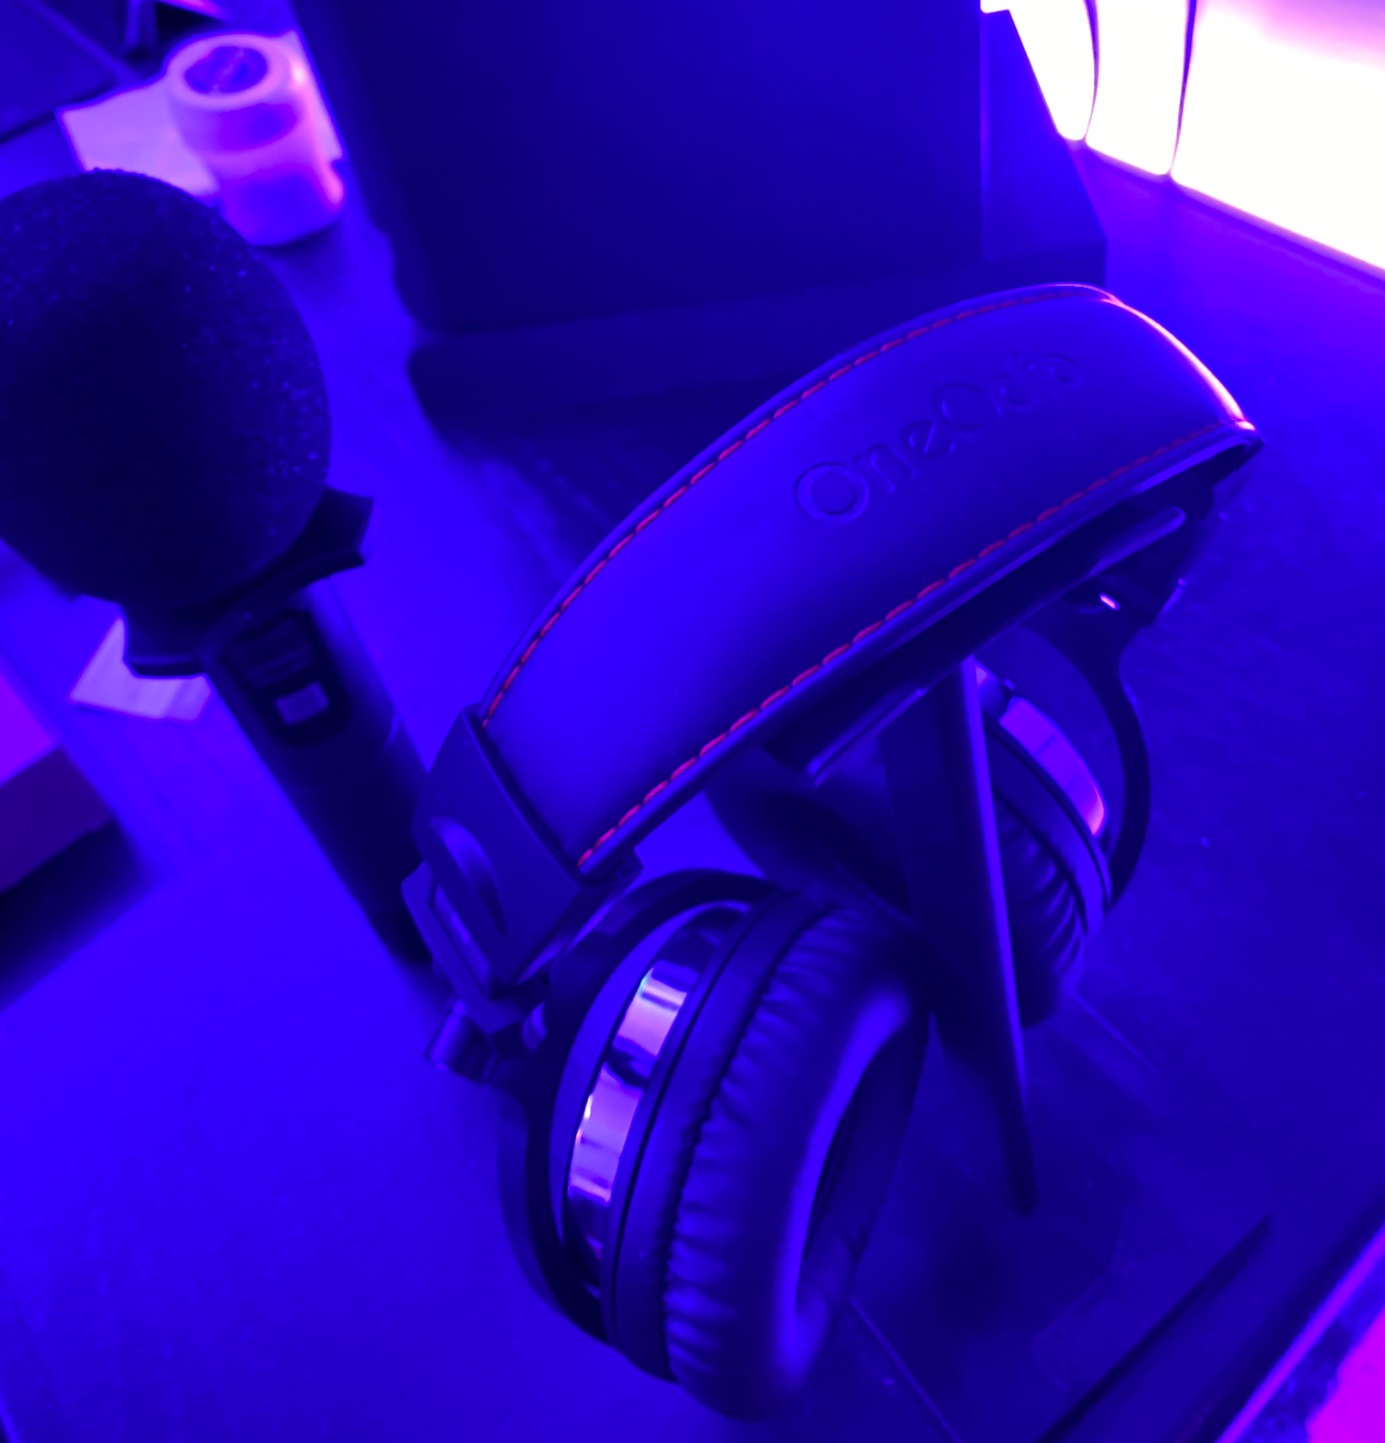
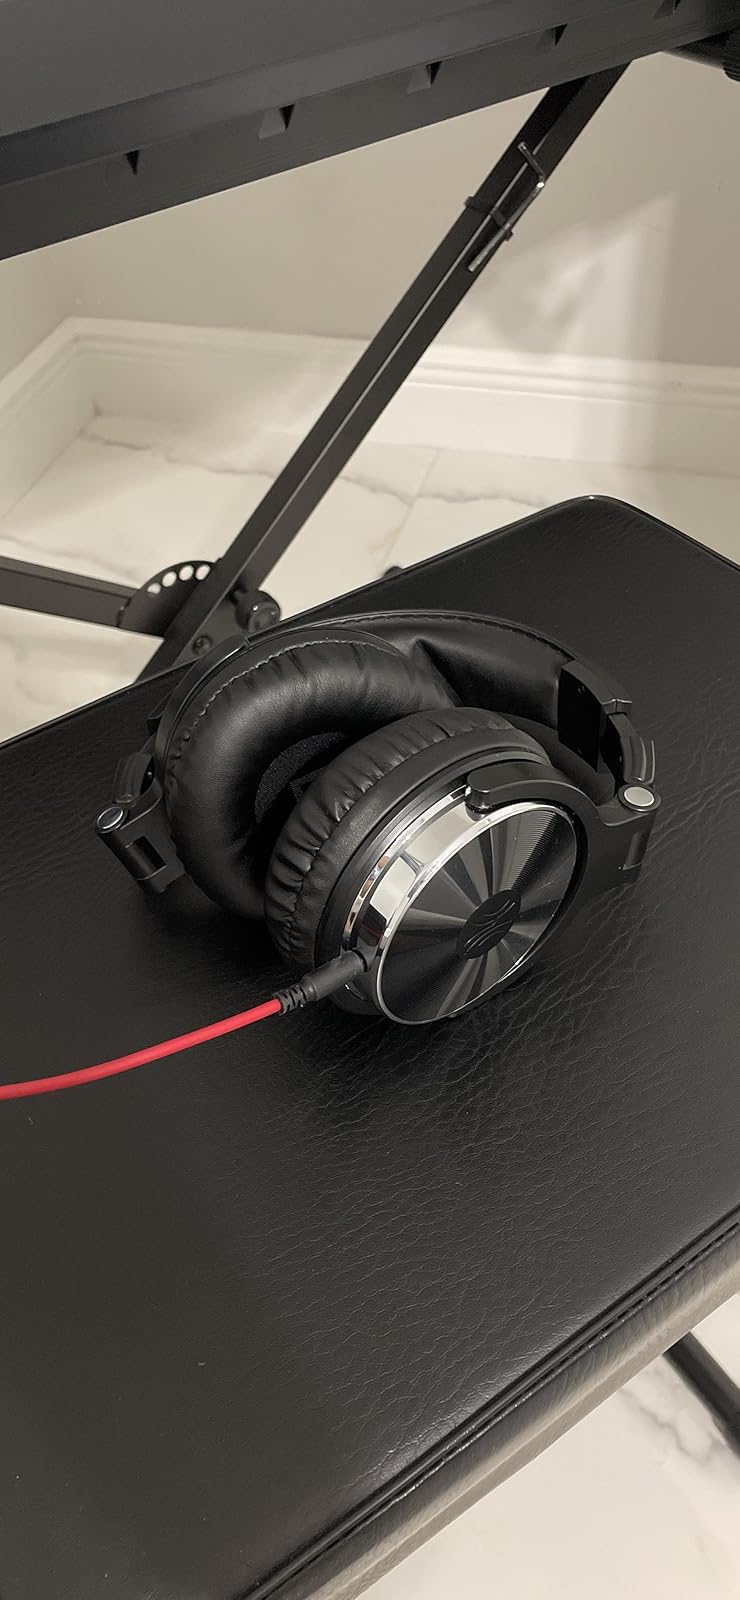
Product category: headphones
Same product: yes